John IV, Count of Nassau-Siegen

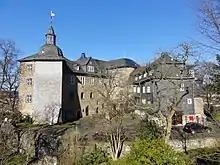
Siegen Castle, 2011.

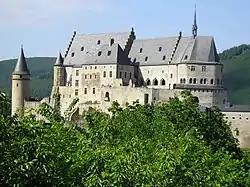
Vianden Castle. Photo: Vincent de Groot, 2004.

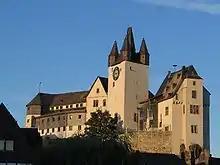
Diez Castle. Photo: Peter Klassen, 2006.

John succeeded his father in 1442 together with his brother Henry II. However, the County of Vianden had already been assigned to Henry by the marriage contract on 18 May 1415. John, his brother Henry and their distant cousin Count were granted Greifenstein Castle as a fief and a part of the proceeds from the toll in Lahnstein by Roman King Frederick III in 1442. Together with his brother, John inherited the property of their uncle Count John II with the Helmet in May 1443. On 22 February 1447 John and his brother Henry divided their possessions, whereby John received the possessions in the Netherlands, of the County of Vianden, as well as Herborn. The division treaty was signed in Cologne.